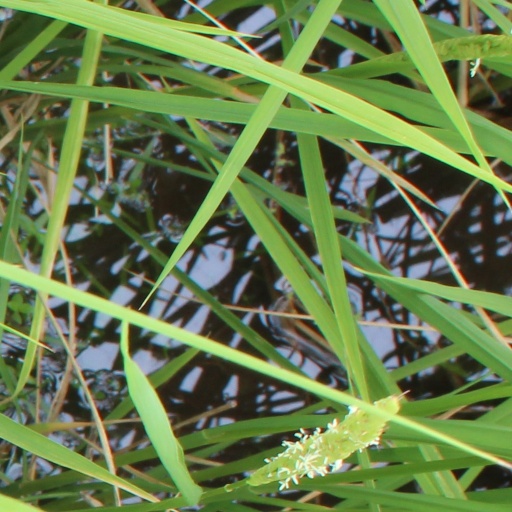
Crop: rice